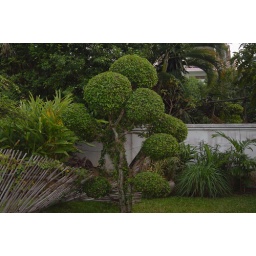
The fence around the pool was downed in the last downpour...but the tree still stands!